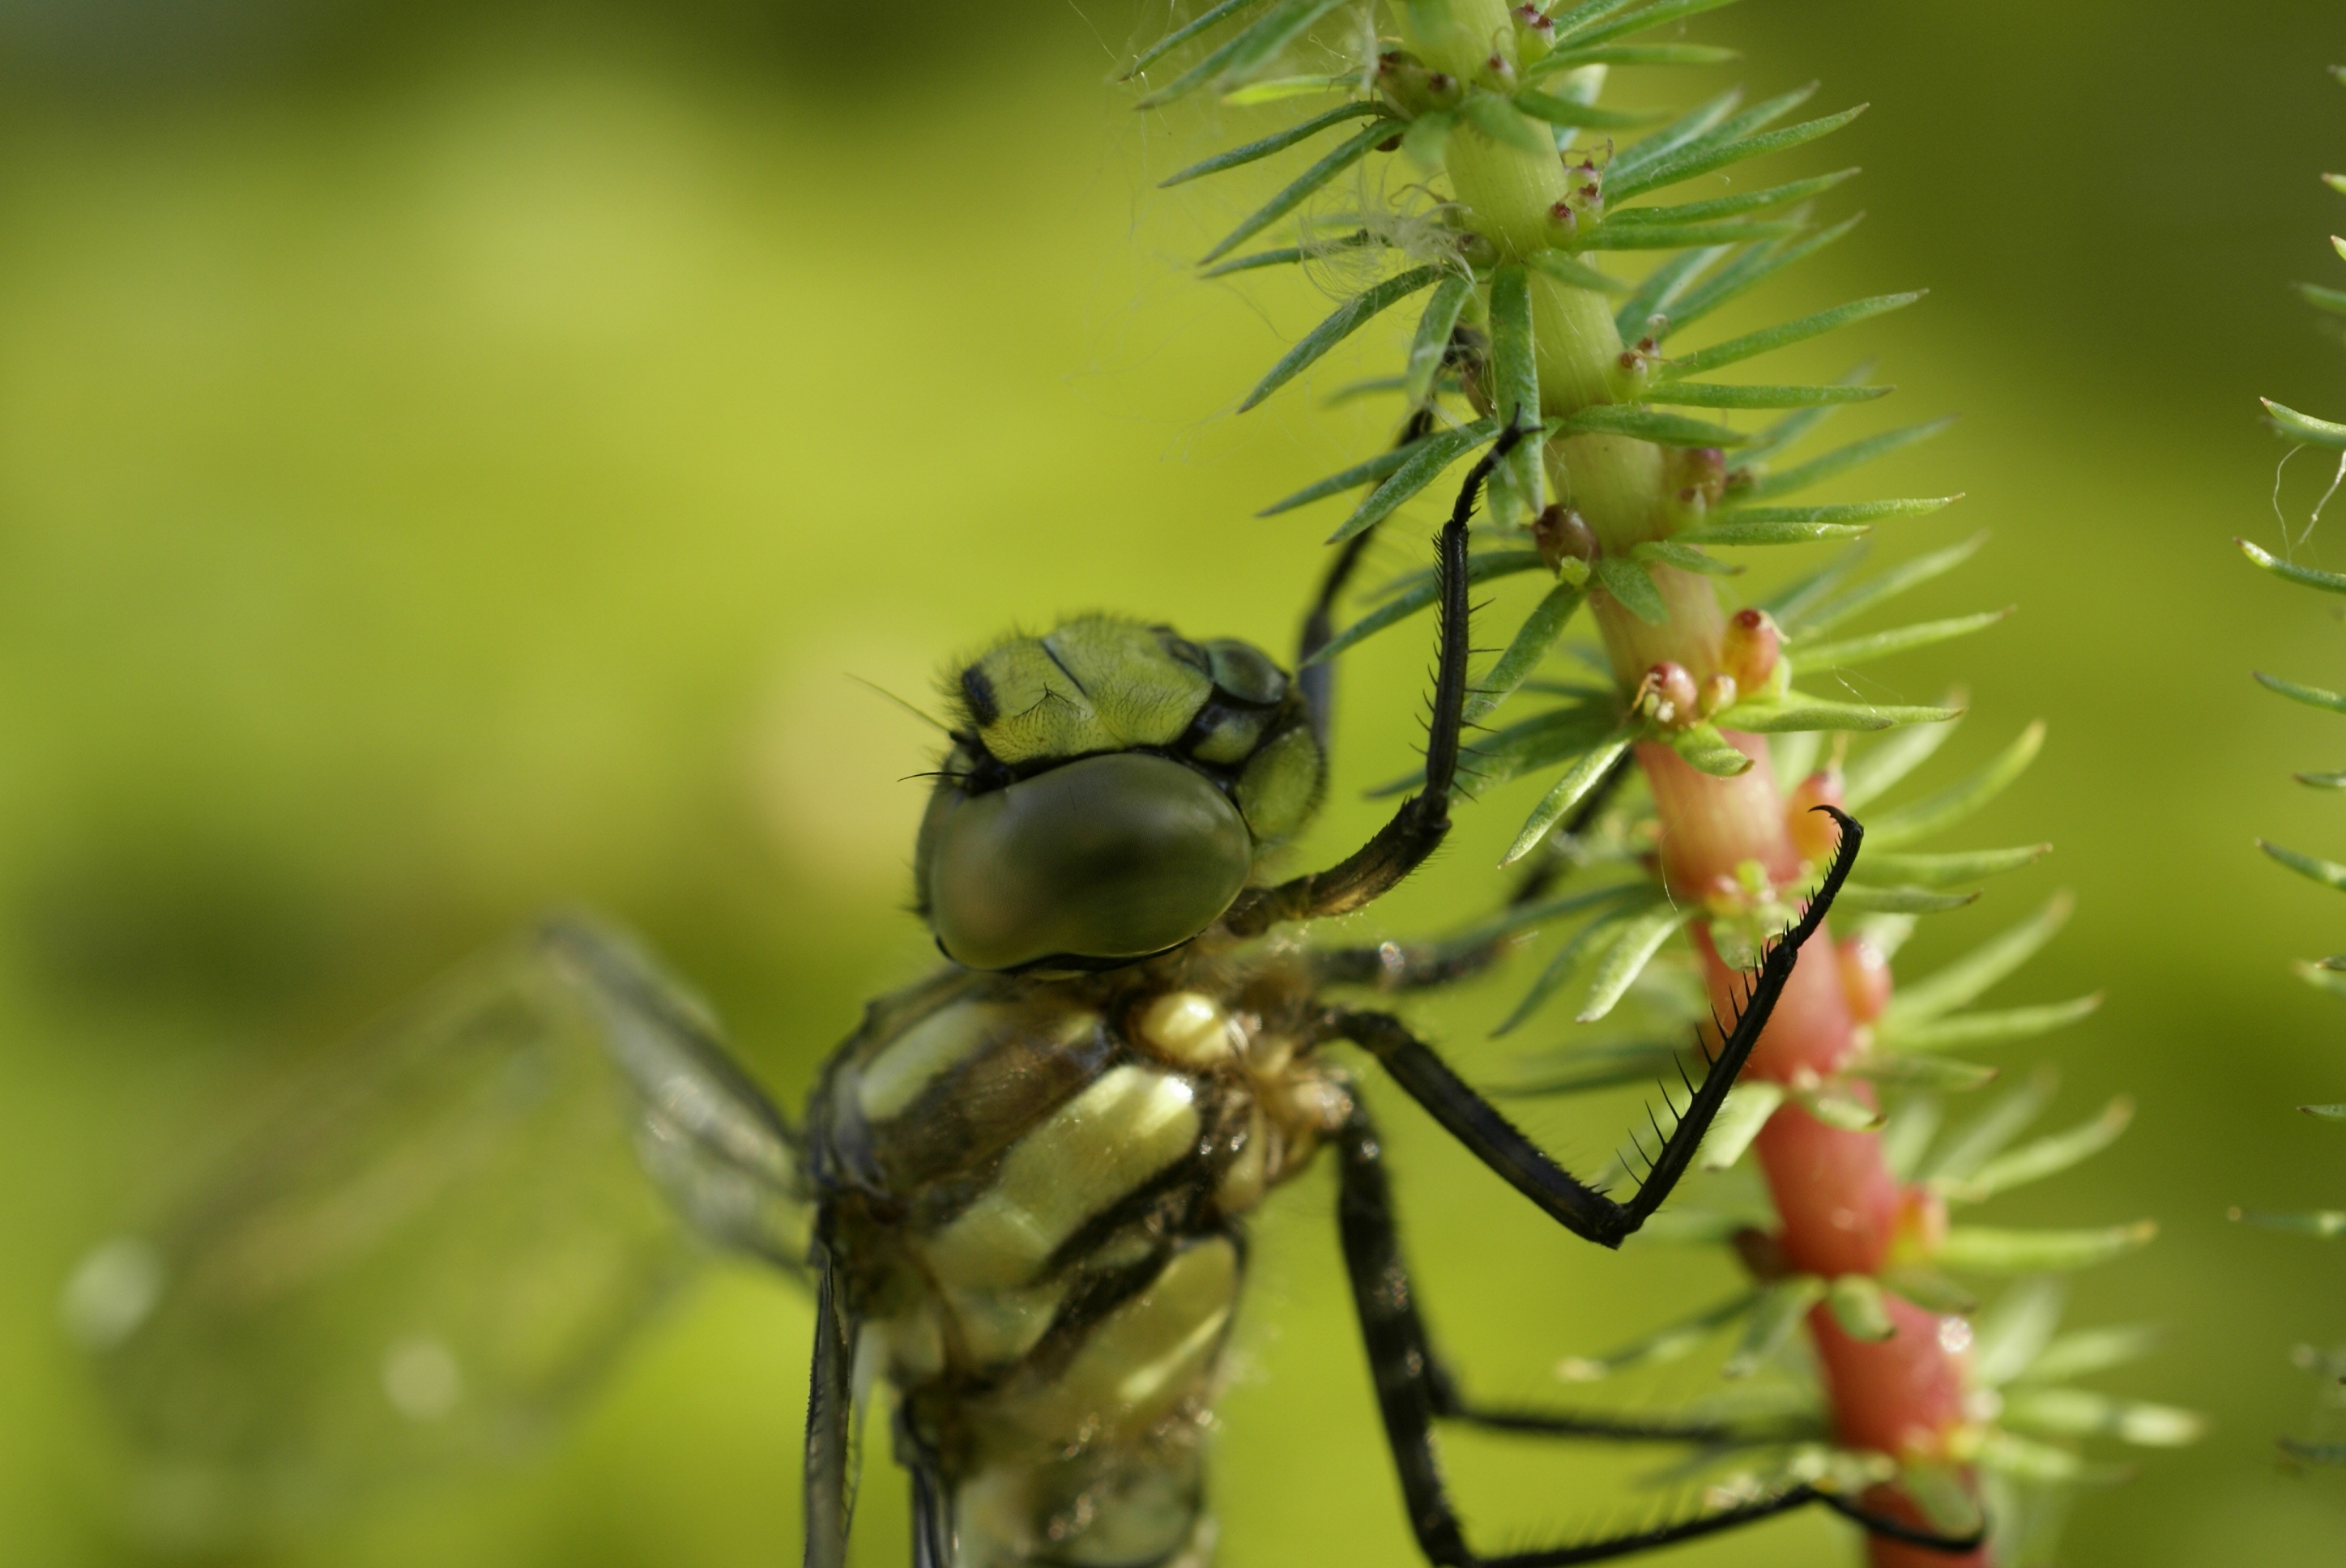
flower, insect, garden, baby, fauna, invertebrate, close up, dragonfly, the nature of the, macro photography, arthropod, winged insects, araneus, orb weaver spider, head insects